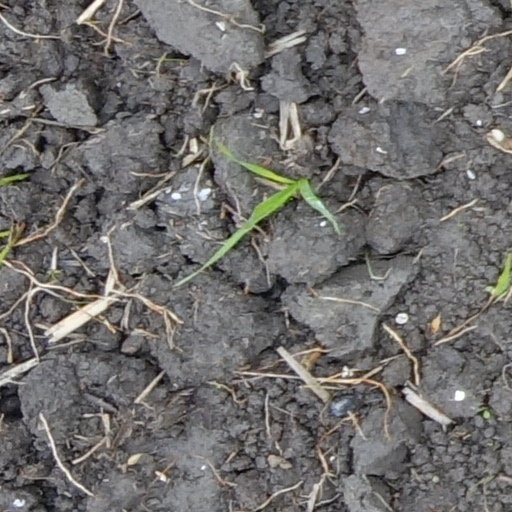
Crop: wheat